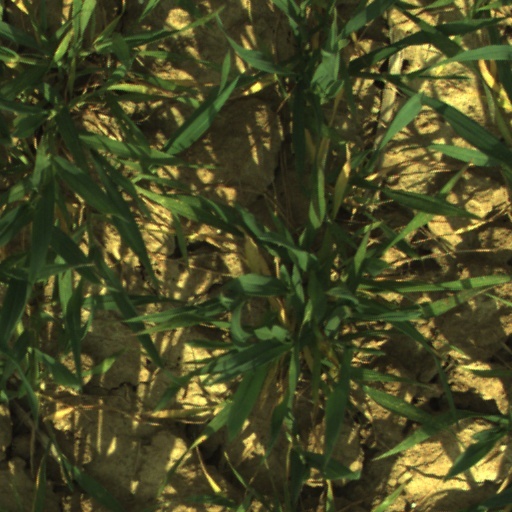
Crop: wheat